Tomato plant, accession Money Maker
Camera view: vertical (180 deg); turntable rotation: 30 degrees
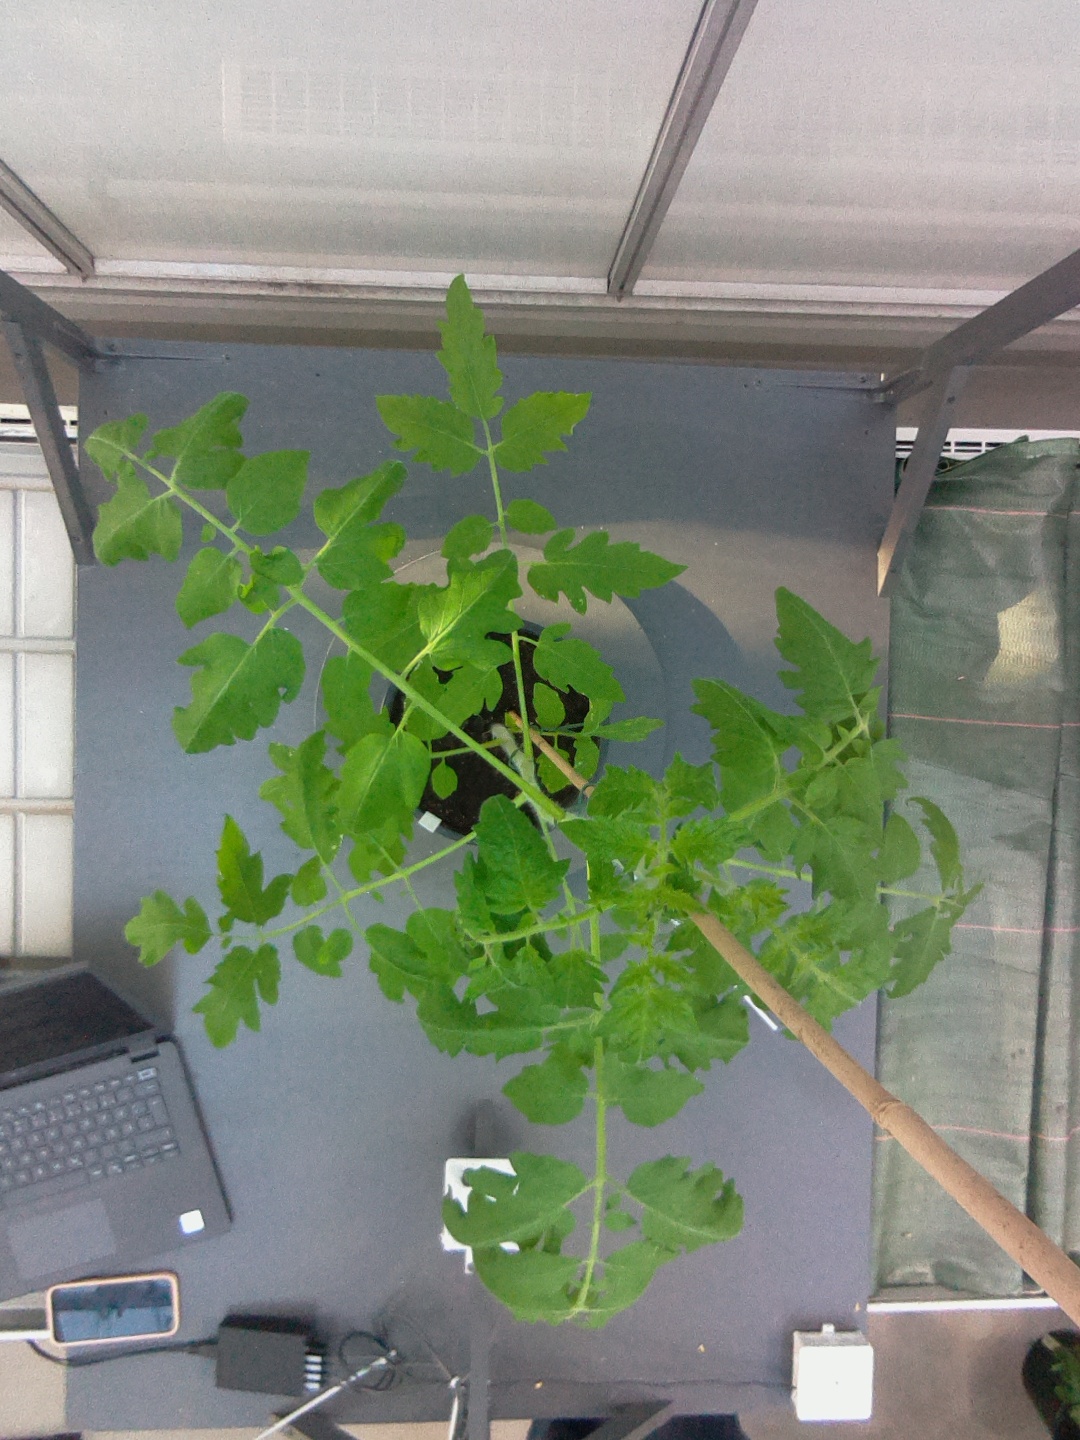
BBCH growth stage 17: 14 of true leaves visible